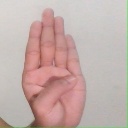
अक्षर: ब